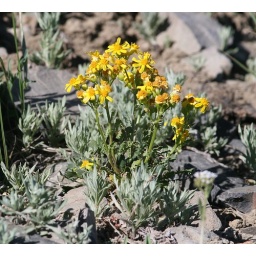
Yellow flowers in the mountains